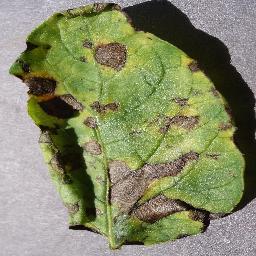
Label: Potato___Early_blight